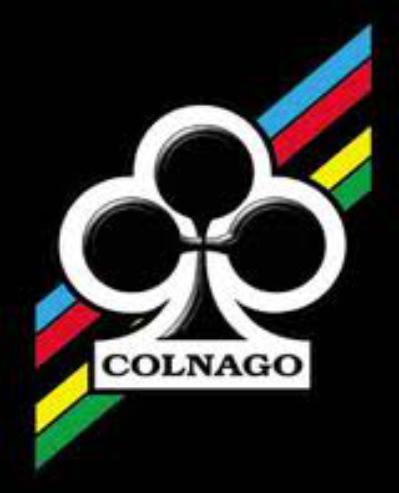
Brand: Colnago
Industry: Transportation